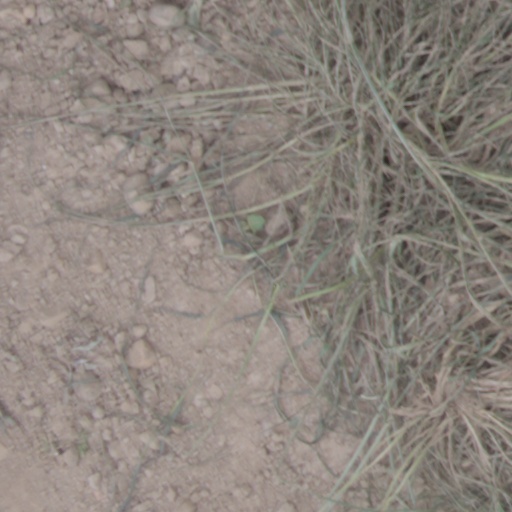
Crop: wheat